Marilynne Robinson

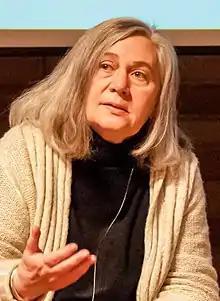
Robinson in 2012

Marilynne Summers Robinson (born November 26, 1943) is an American novelist and essayist. Across her writing career, Robinson has received numerous awards, including the Pulitzer Prize for Fiction in 2005, National Humanities Medal in 2012, and the 2016 Library of Congress Prize for American Fiction. In 2016, Robinson was named in "Time" magazine's list of 100 most influential people. Robinson began teaching at the Iowa Writers' Workshop in 1991 and retired in the spring of 2016.